Symphyotrichum ascendens

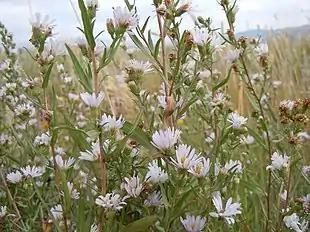
Growing in a field

Western aster is native to western North America from British Columbia to Saskatchewan, south to the United States in Montana and North Dakota then south to New Mexico, west to California, north to Washington state, and all states in between. It can be found at elevations of in several habitats including grasslands, sagebrush steppe, and meadows.